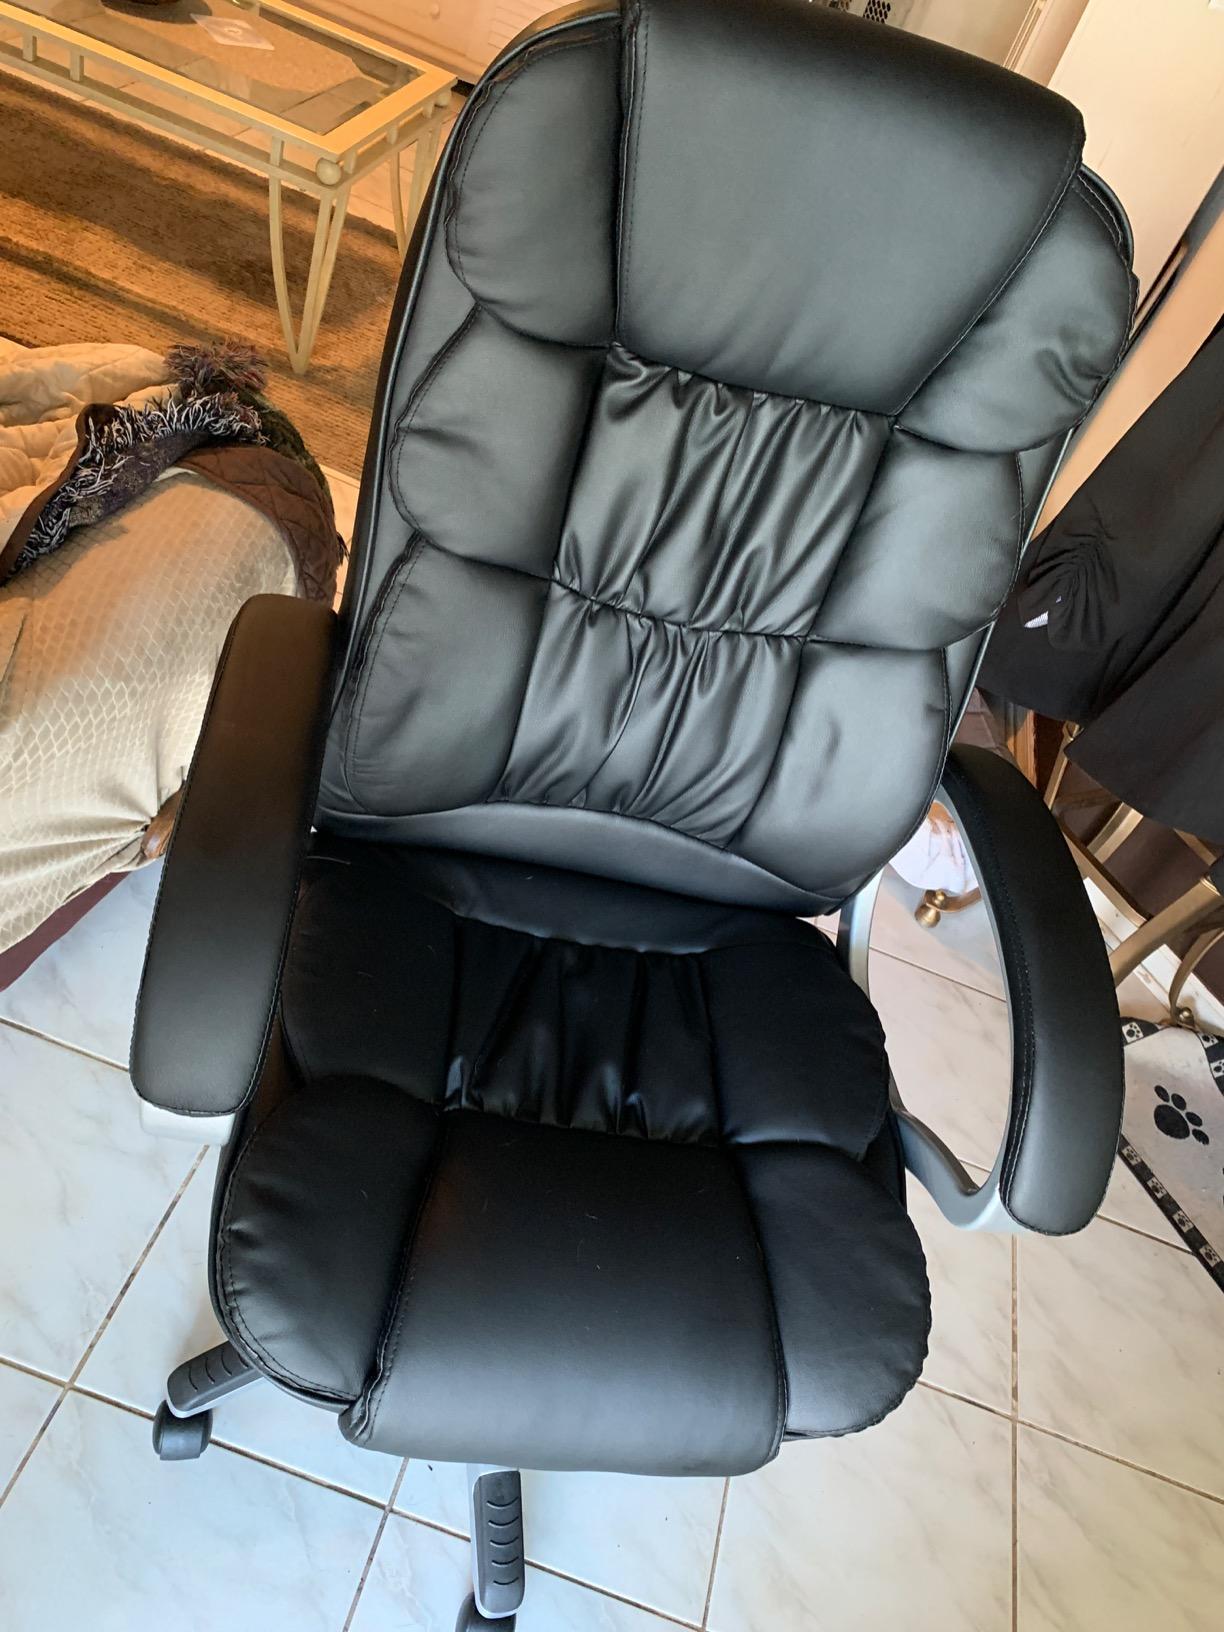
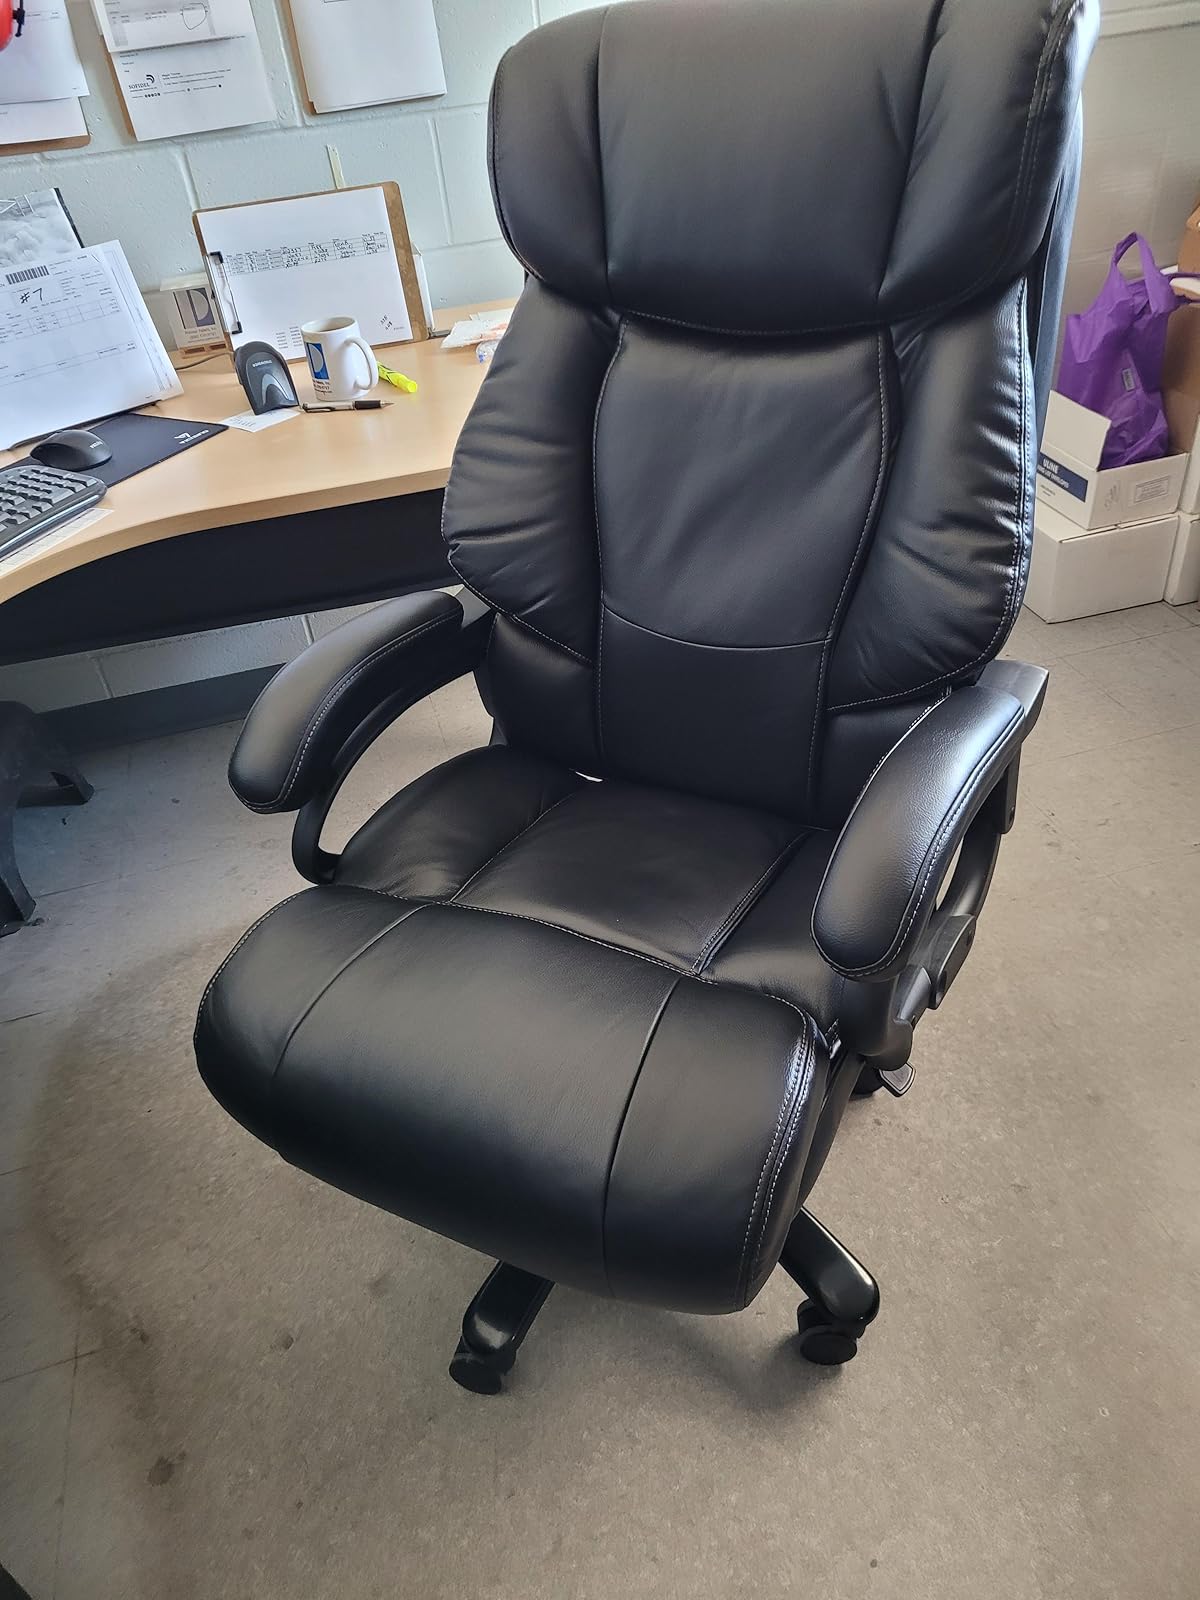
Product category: items_chair
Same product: no